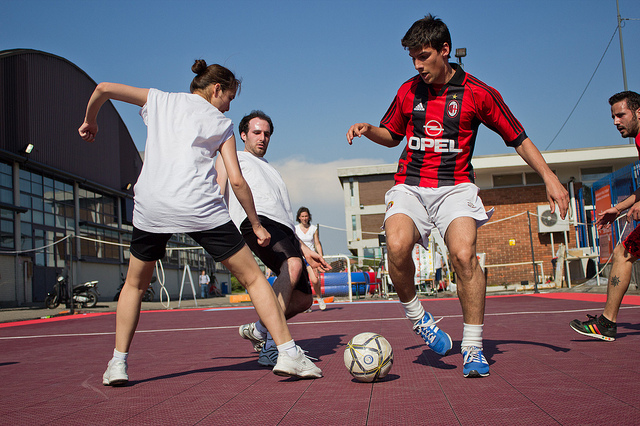
hai người đàn ông và người phụ nữ đang cùng nhau đá bóng trên sân